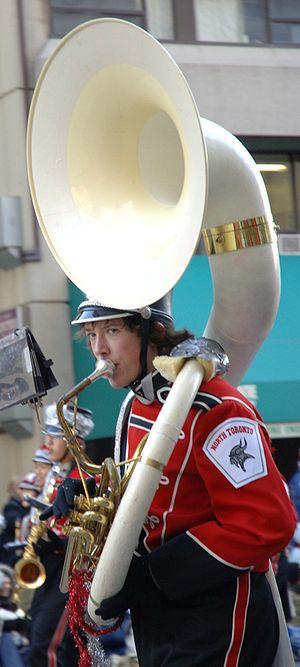
Le soubassophone ou sousaphone est un instrument de musique de la famille des cuivres, apparenté au tuba-contrebasse. Les dénominations « soubassophone » et « sousaphone » désignent toutes deux le même instrument. Il est souvent confondu — à tort — avec l'hélicon.